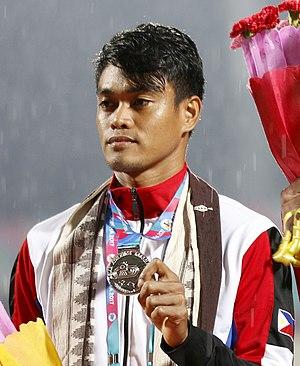
Mark Harry Diones est un athlète philippin, spécialiste du triple saut.